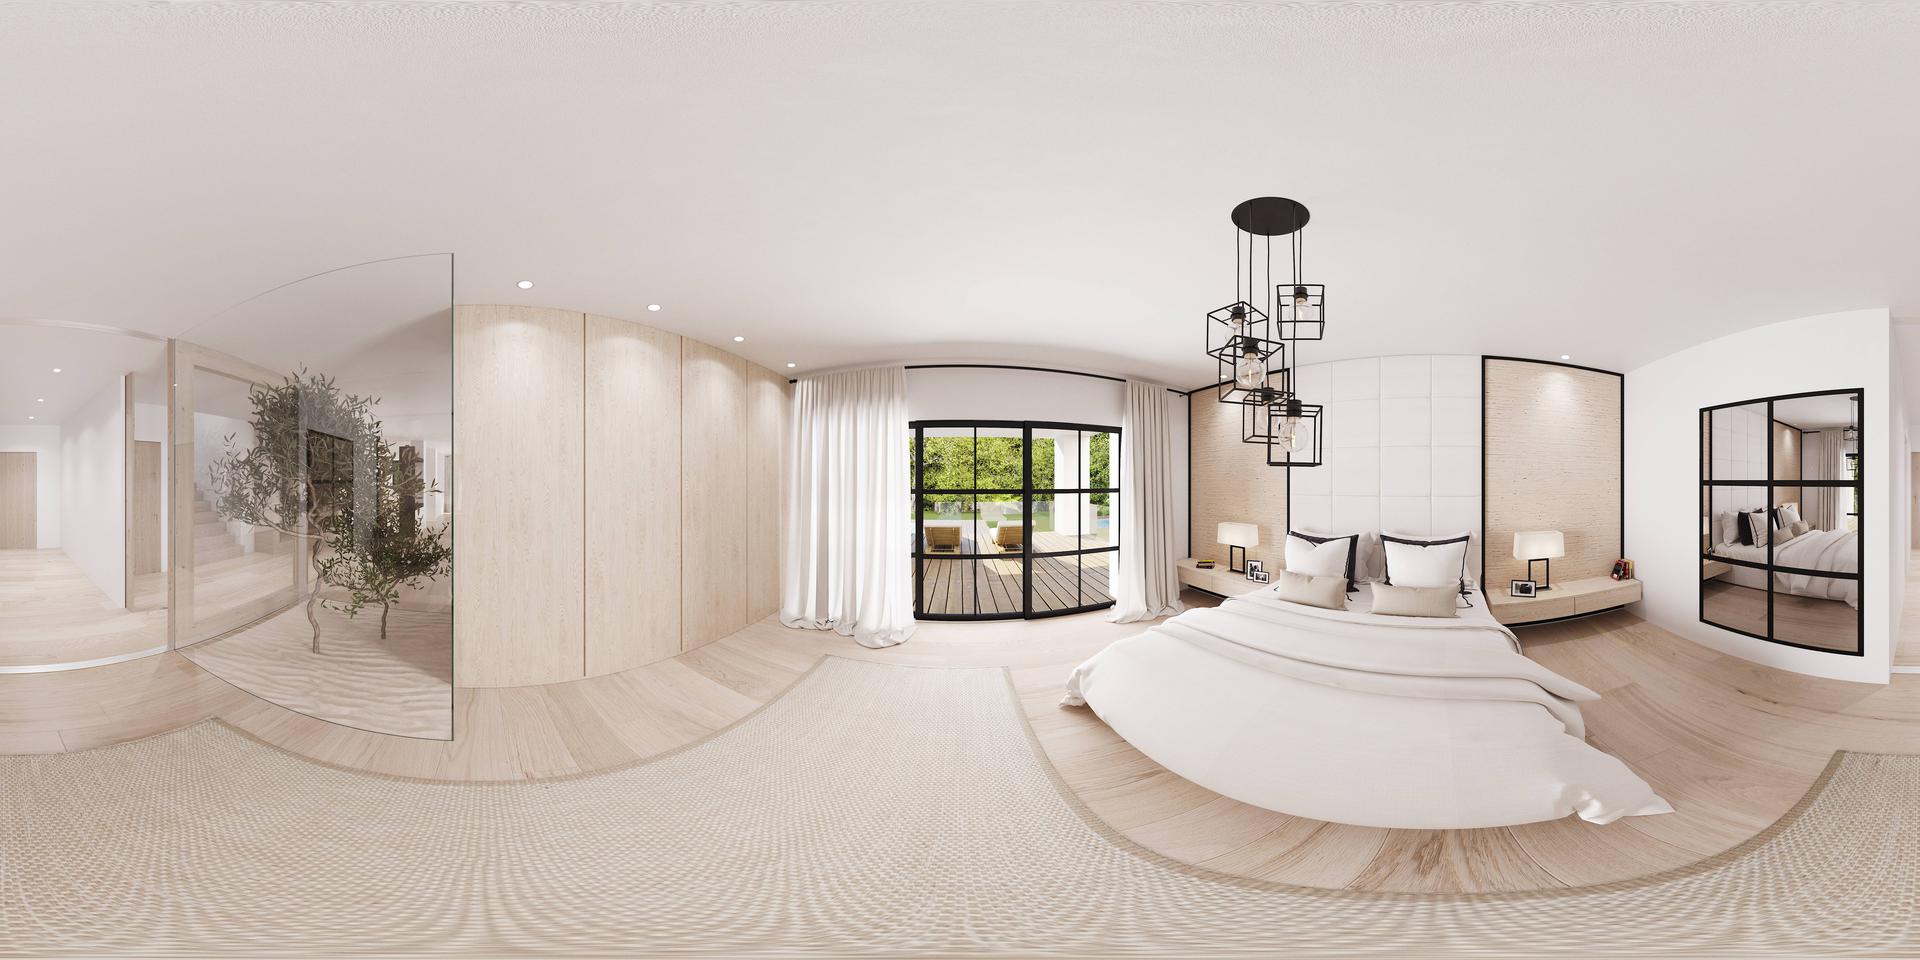
Referred object: the two white pillows on the bed

Referred object: the bedside lamp opposite the sliding glass door